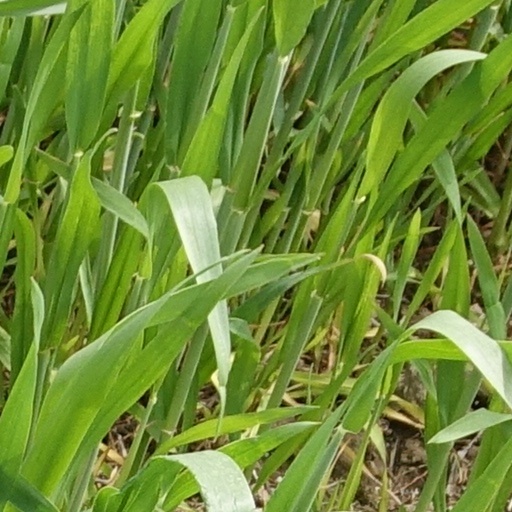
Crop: wheat